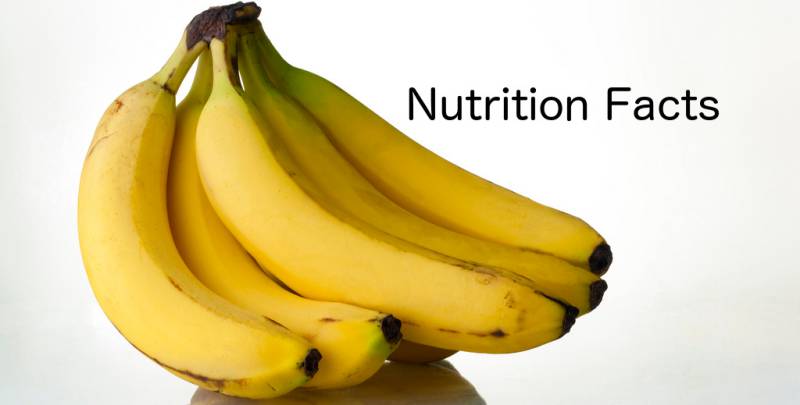
Label: Banana